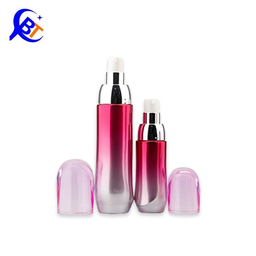
Label: glass